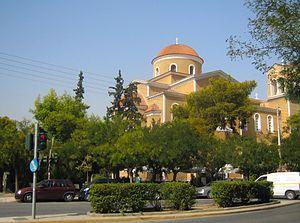
Akadimía Plátonos est un quartier d'Athènes, en Grèce. Il a pour origine, l'école fondée par Platon : l'Académie de Platon.